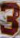
Number: 3